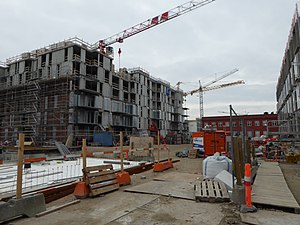
Antwerpengade
Antwerpengade i oktober 2015 med Kajplads 109 under opførelse.
Antwerpengade er en gade i Århusgadekvarteret i Nordhavnen i København, der ligger mellem Trelleborggade og Hamborg Plads. Gaden er opkaldt efter den belgiske havneby Antwerpen. Gaden blev etableret sammen med bebyggelsen omkring den i 2014-2016.